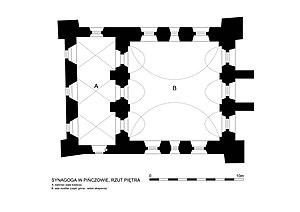
La Vieille Synagogue de Pińczów, est une ancienne synagogue située au 8 rue Klasztorna à Pińczów, au centre de l'ancien quartier juif au sud de Mirow.